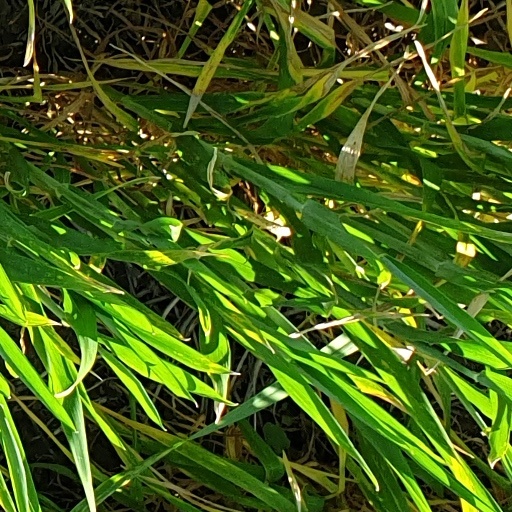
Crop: wheat